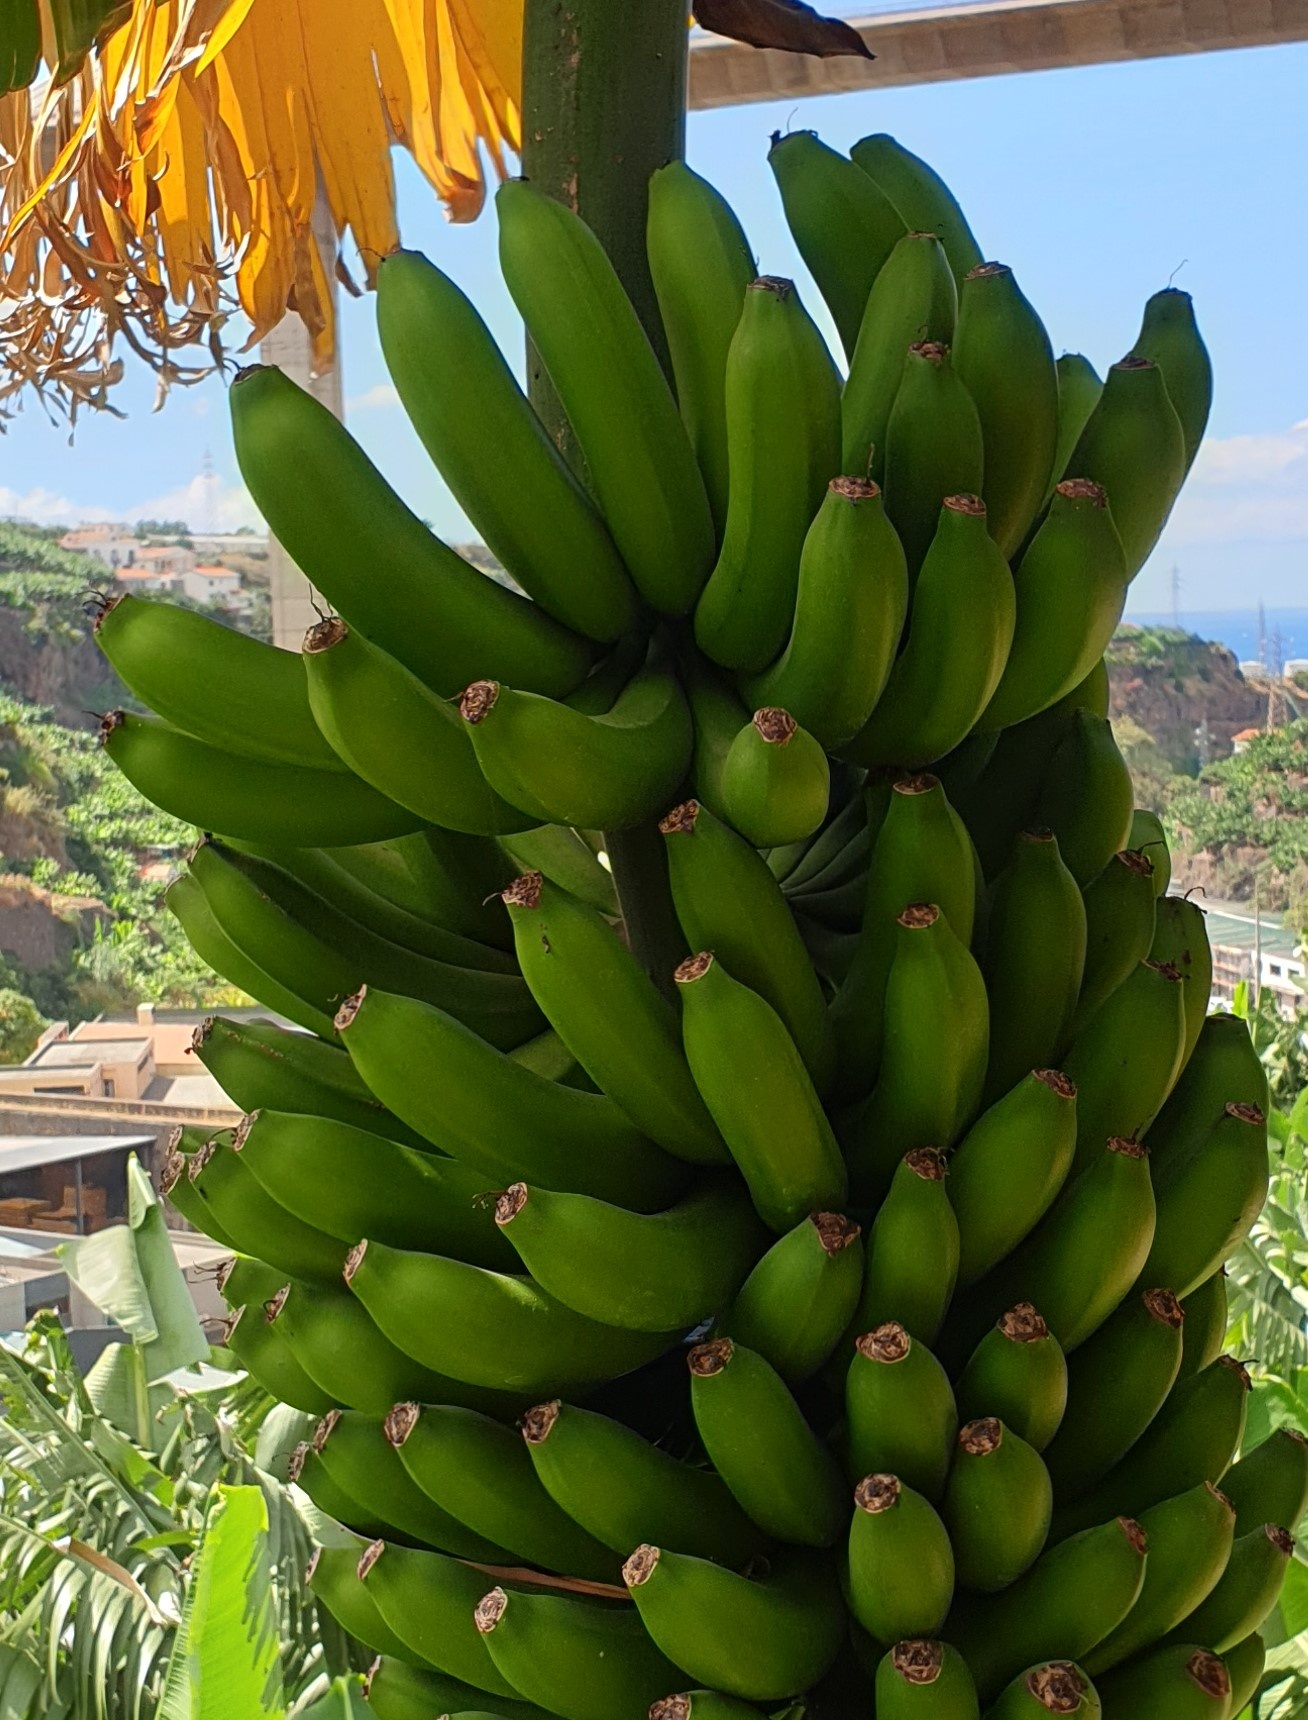
Label: Cut